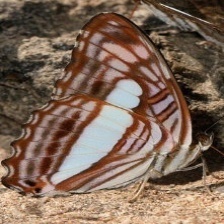
Species: Iphiclus sister